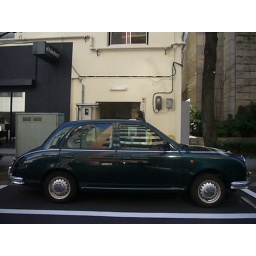
cute car in yokohama